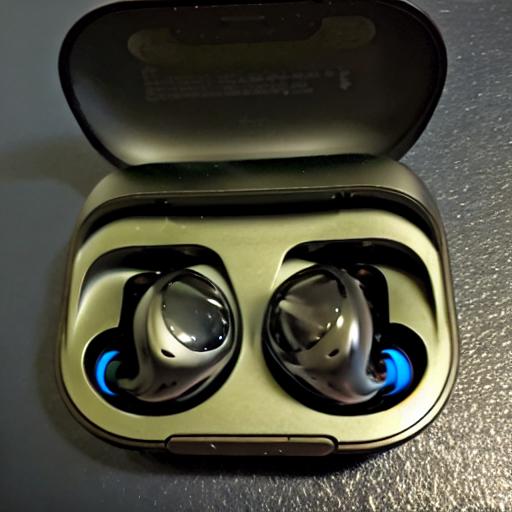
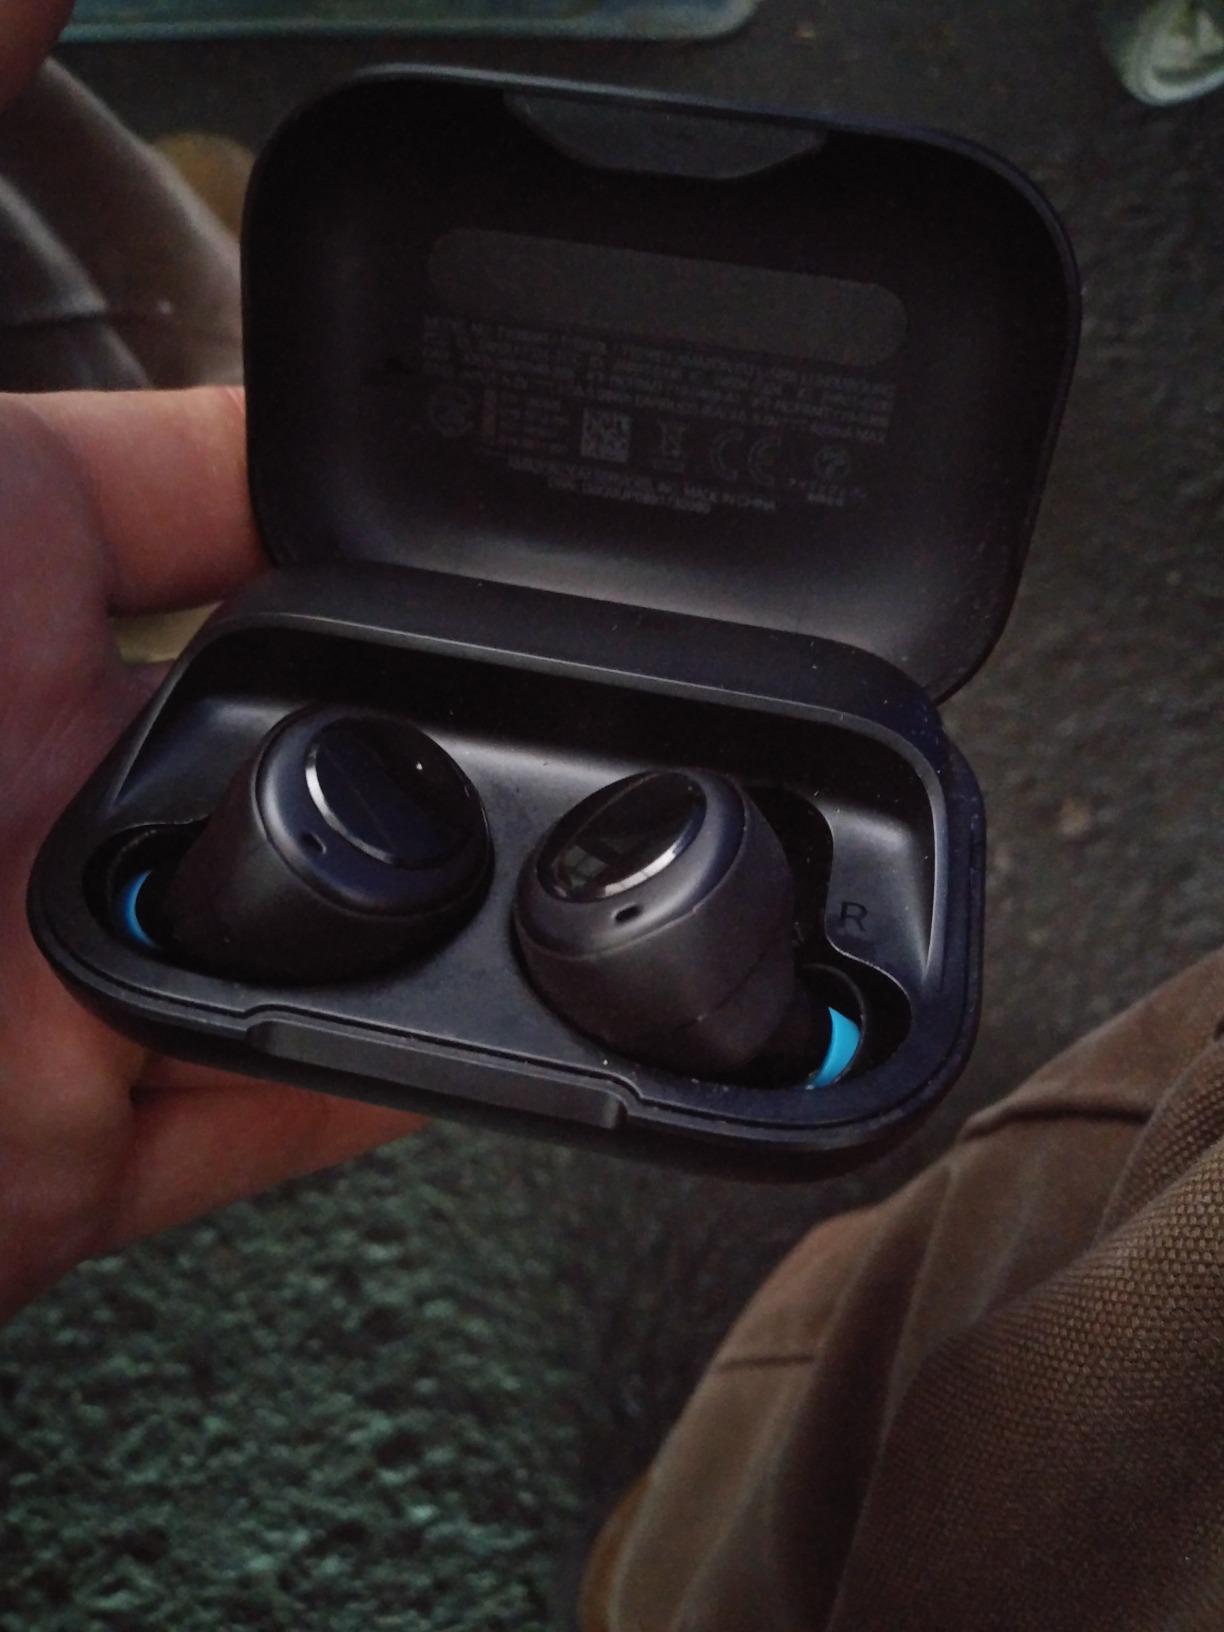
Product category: earbuds
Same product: no